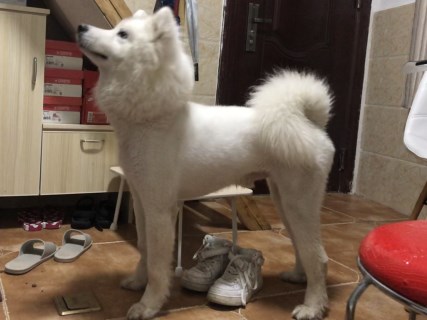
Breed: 2192-n000088-Samoyed